John Evelyn

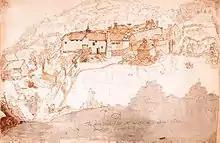
Drawing of Wotton House near Guildford by Evelyn, 1640

Following the Great Fire in 1666, closely described in his diaries, Evelyn presented the first of several plans (Christopher Wren produced another) for the rebuilding of London, all of which were rejected by Charles II largely due to the complexities of land ownership in the city. He took an interest in the rebuilding of St Paul's Cathedral by Wren (with Gibbons' artistry a notable addition). Evelyn's interest in gardens even led him to design pleasure gardens, such as those at Euston Hall.